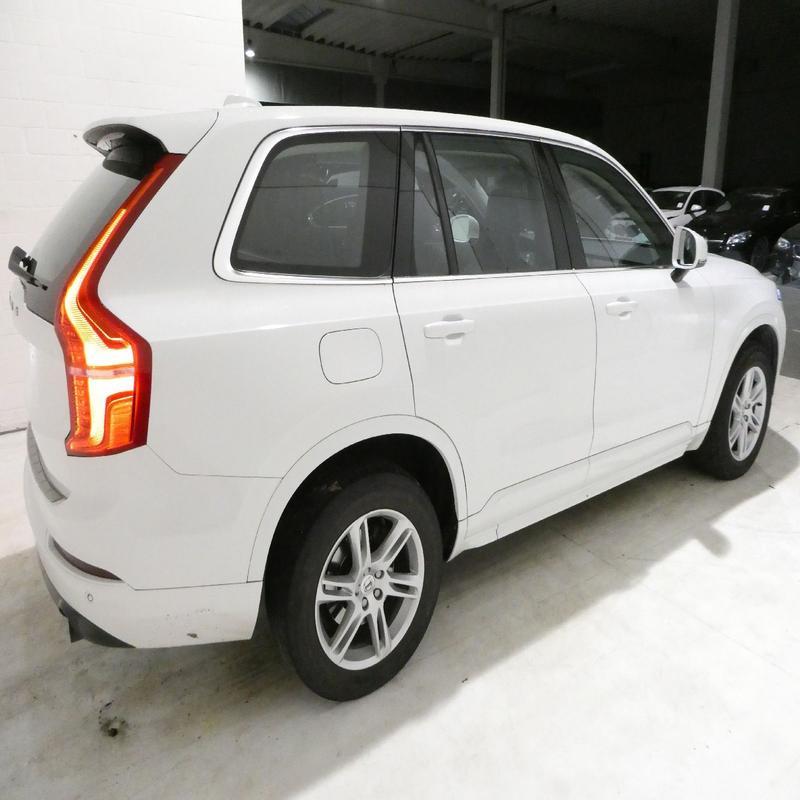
Aucun dommage détecté.
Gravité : aucun